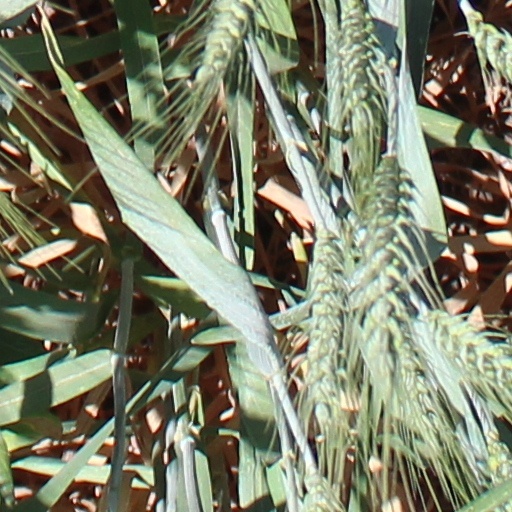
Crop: wheat